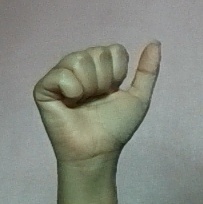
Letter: dhad